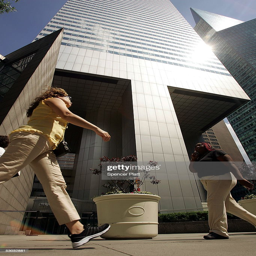
people walk past the building .